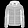
Label: Coat